Peeter Baltens

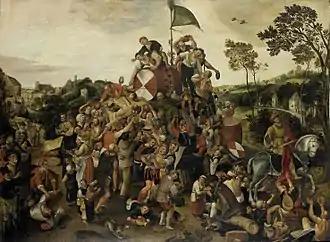
St Martin's Day Kermis

Peeter Baltens, Pieter Balten or Pieter Custodis (c. 1527 in Antwerp – 1584 in Antwerp), was a Flemish Renaissance painter, draughtsman, engraver and publisher. Baltens was also active as an art dealer and poet. He was known for his genre paintings, religious compositions and landscapes.